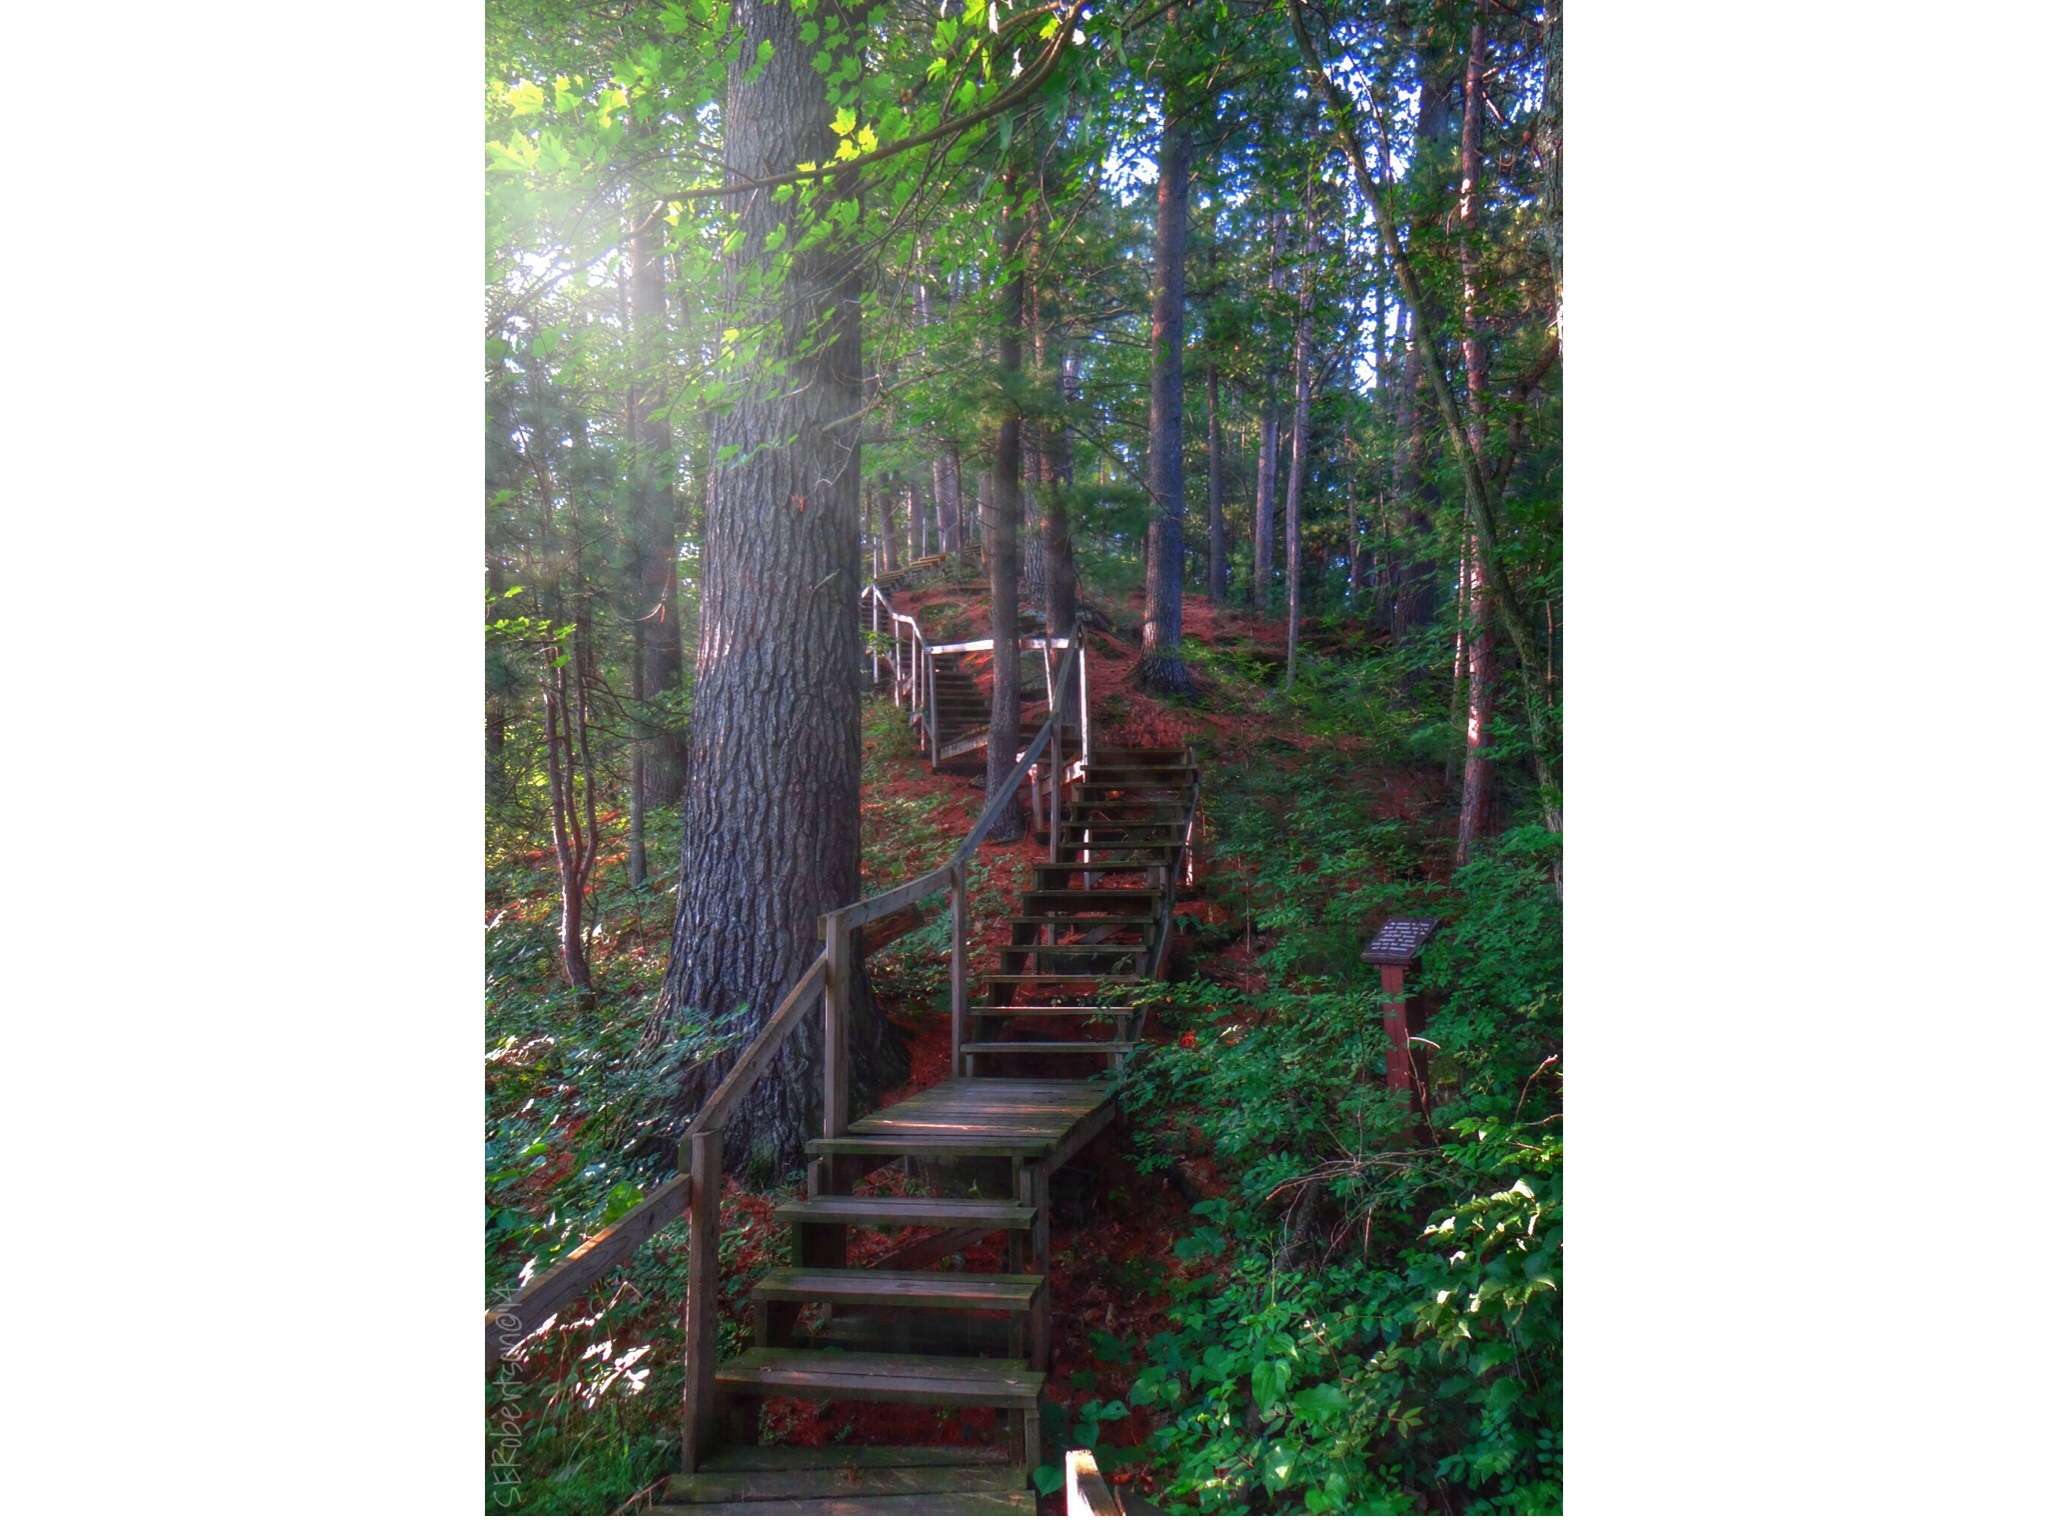
tree, forest, trail, jungle, woods, stairs, forrest, woodland, habitat, ecosystem, pine forest, biome, forest trail, natural environment